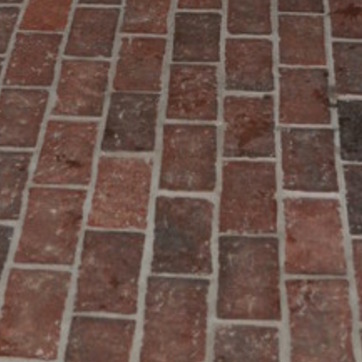
Material: brick